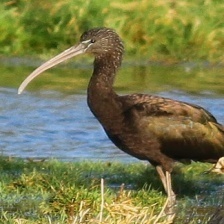
Species: GLOSSY IBIS
Scientific name: PLEGADIS FALCINELLUS